History of Zakynthos

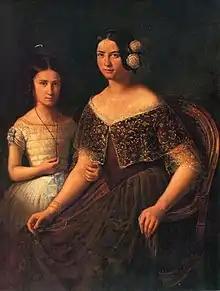
Mother and Daughter by Konstantinos Iatras, c. 1860–1865

Dionysios Romas was inaugurated in the Filiki Etaireia in April 1819; and shortly after, he turned his mansion in Zakynthos town into a meeting place of many Revolutionary chieftains and fighters who had found refuge on the island – including Kolokotronis. Together with Kolokotronis they met with the French General, Danzello, who helped them develop the plans of the Greek War of Independence. In 1820, the British colonial police raided Roma's mansion suspecting that he had been hiding secret nationalist documents. A lower ranking English freemason came to his defence, claiming the documents were Masonic and thus the British colonial authorities ceased all action against him. Nevertheless, to avoid the possibility of being arrested again, Dionysios Romas departed for Venice where he remained for four years.